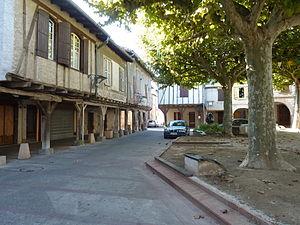
Briatexte (Tarn) - Place à couverts
Briatexte est une commune française située dans le département du Tarn, en région Occitanie.
Le Tarn est un département français de la région Occitanie, traversé par la rivière Tarn qui lui a donné son nom. L'Insee et la Poste lui attribuent le code 81. Les habitants sont nommés les Tarnais et Tarnaises. La préfecture est Albi, et l'unique sous-préfecture est Castres. Le département fait partie de l'académie de Toulouse sur le plan scolaire et dépend de la cour d'appel de Toulouse sur le plan judiciaire.